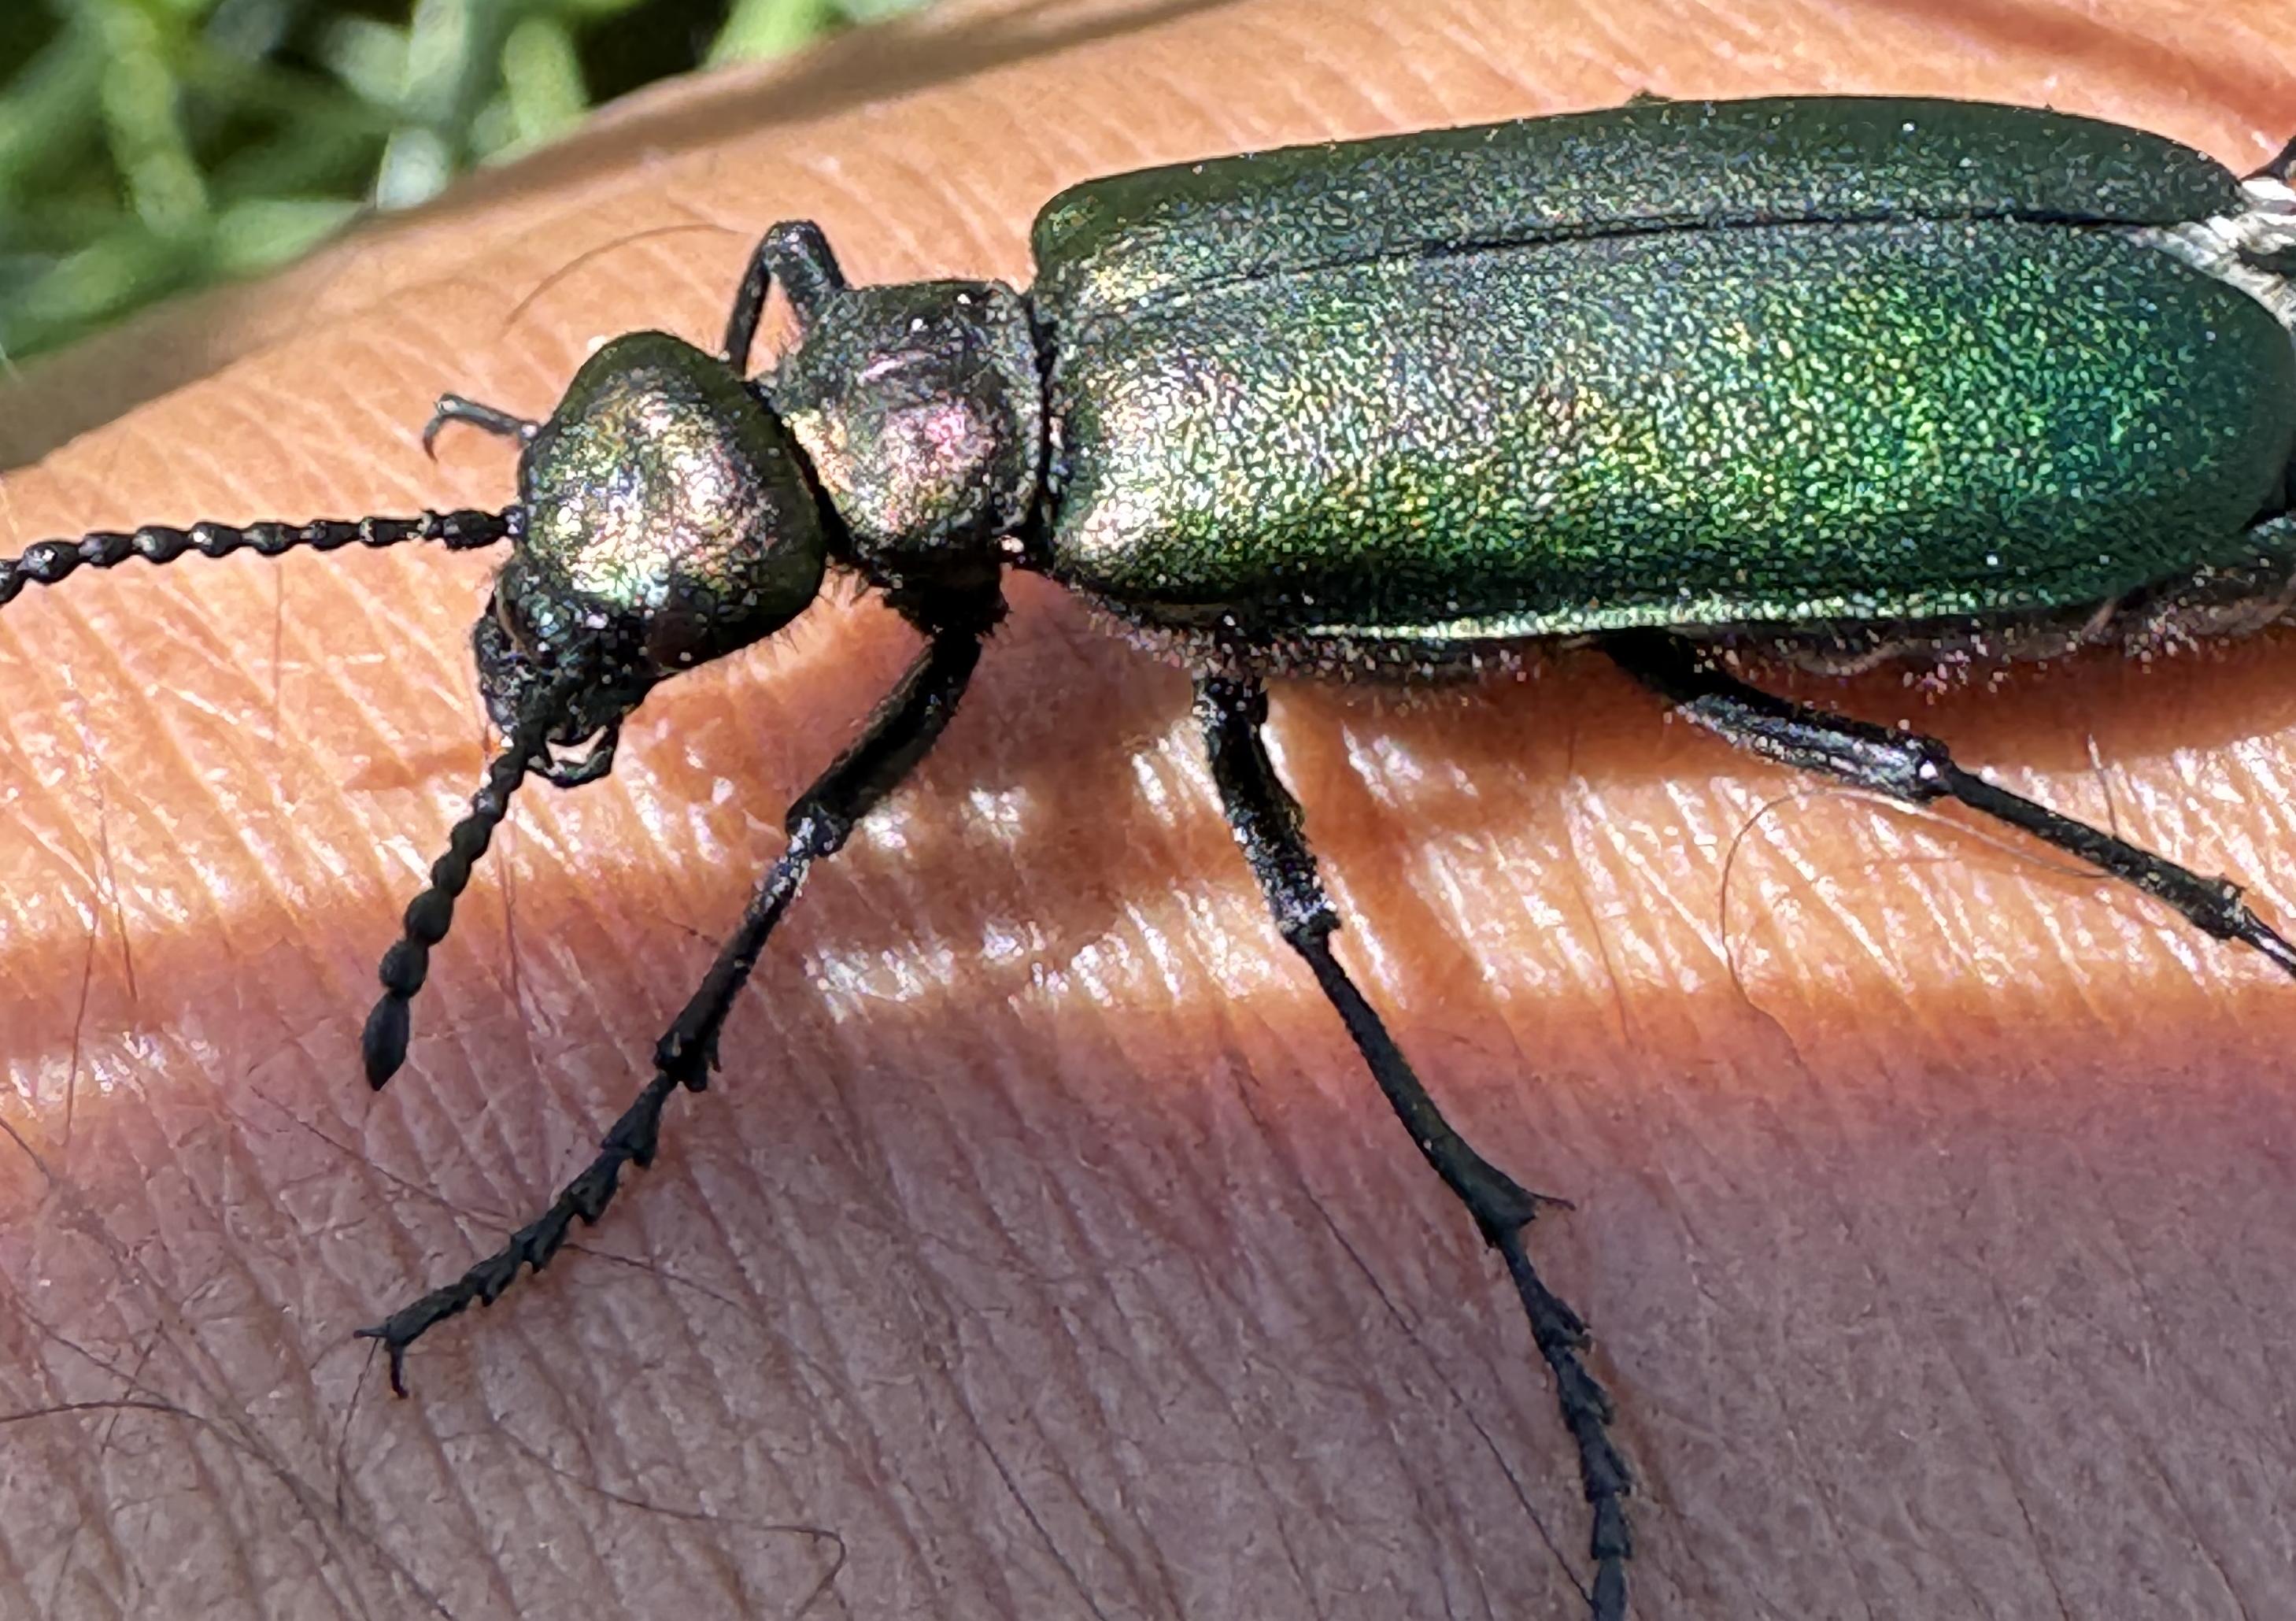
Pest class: occasional_pest